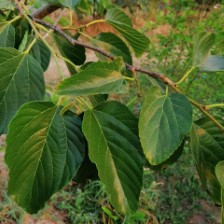
Variety: WhiteKing